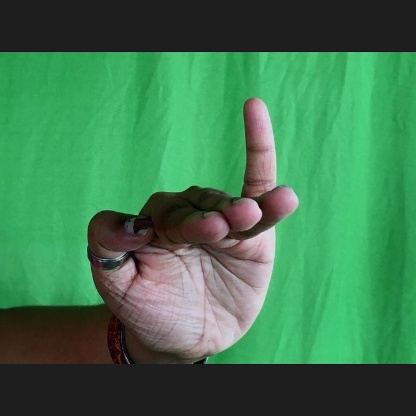
Mudra: Hamsapaksha